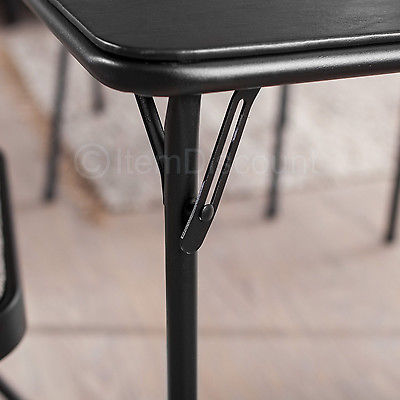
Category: table